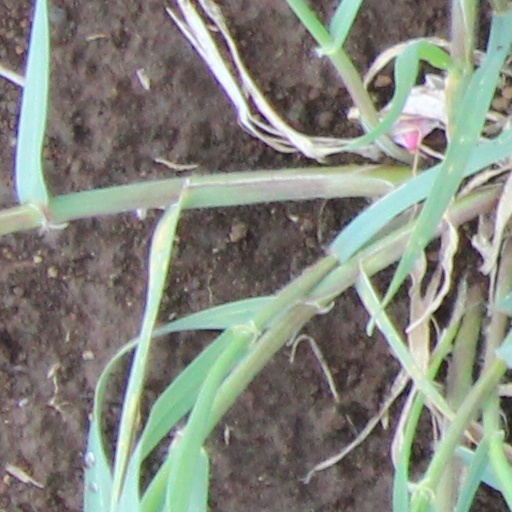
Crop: wheat